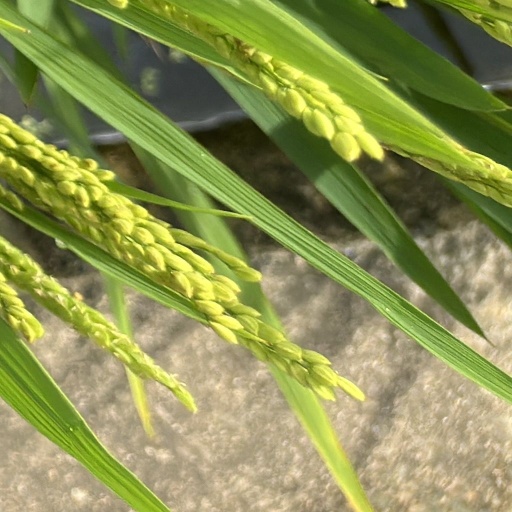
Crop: rice